William Ryle

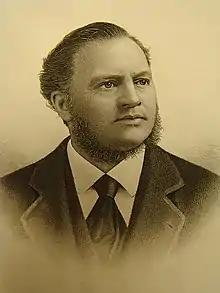

He was born on March 8, 1834, in Macclesfield, England to William Ryle I, one of the most successful silk manufacturers in England. William Ryle was the nephew of John Ryle, who is widely regarded as the "Father of the U.S. Silk Industry" in Paterson, New Jersey.